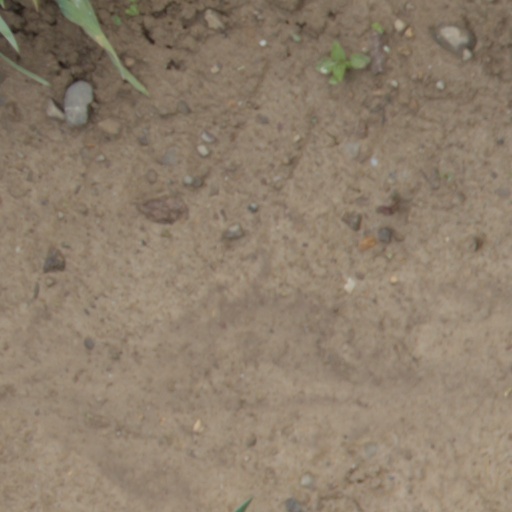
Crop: wheat